Martial law in the Philippines

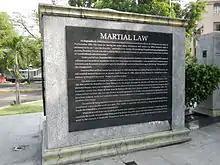
Martial law monument in Mehan Garden

Martial law in the Philippines refers to the various historical instances in which the Philippine head of state placed all or part of the country under military control—most prominently during the administration of Ferdinand Marcos, but also during the Philippines' colonial period, during the second world war, and more recently on the island of Mindanao during the administrations of Gloria Macapagal Arroyo and Rodrigo Duterte. The alternative term "martial law era" as applied to the Philippines is typically used to describe the Marcos martial law period specifically.